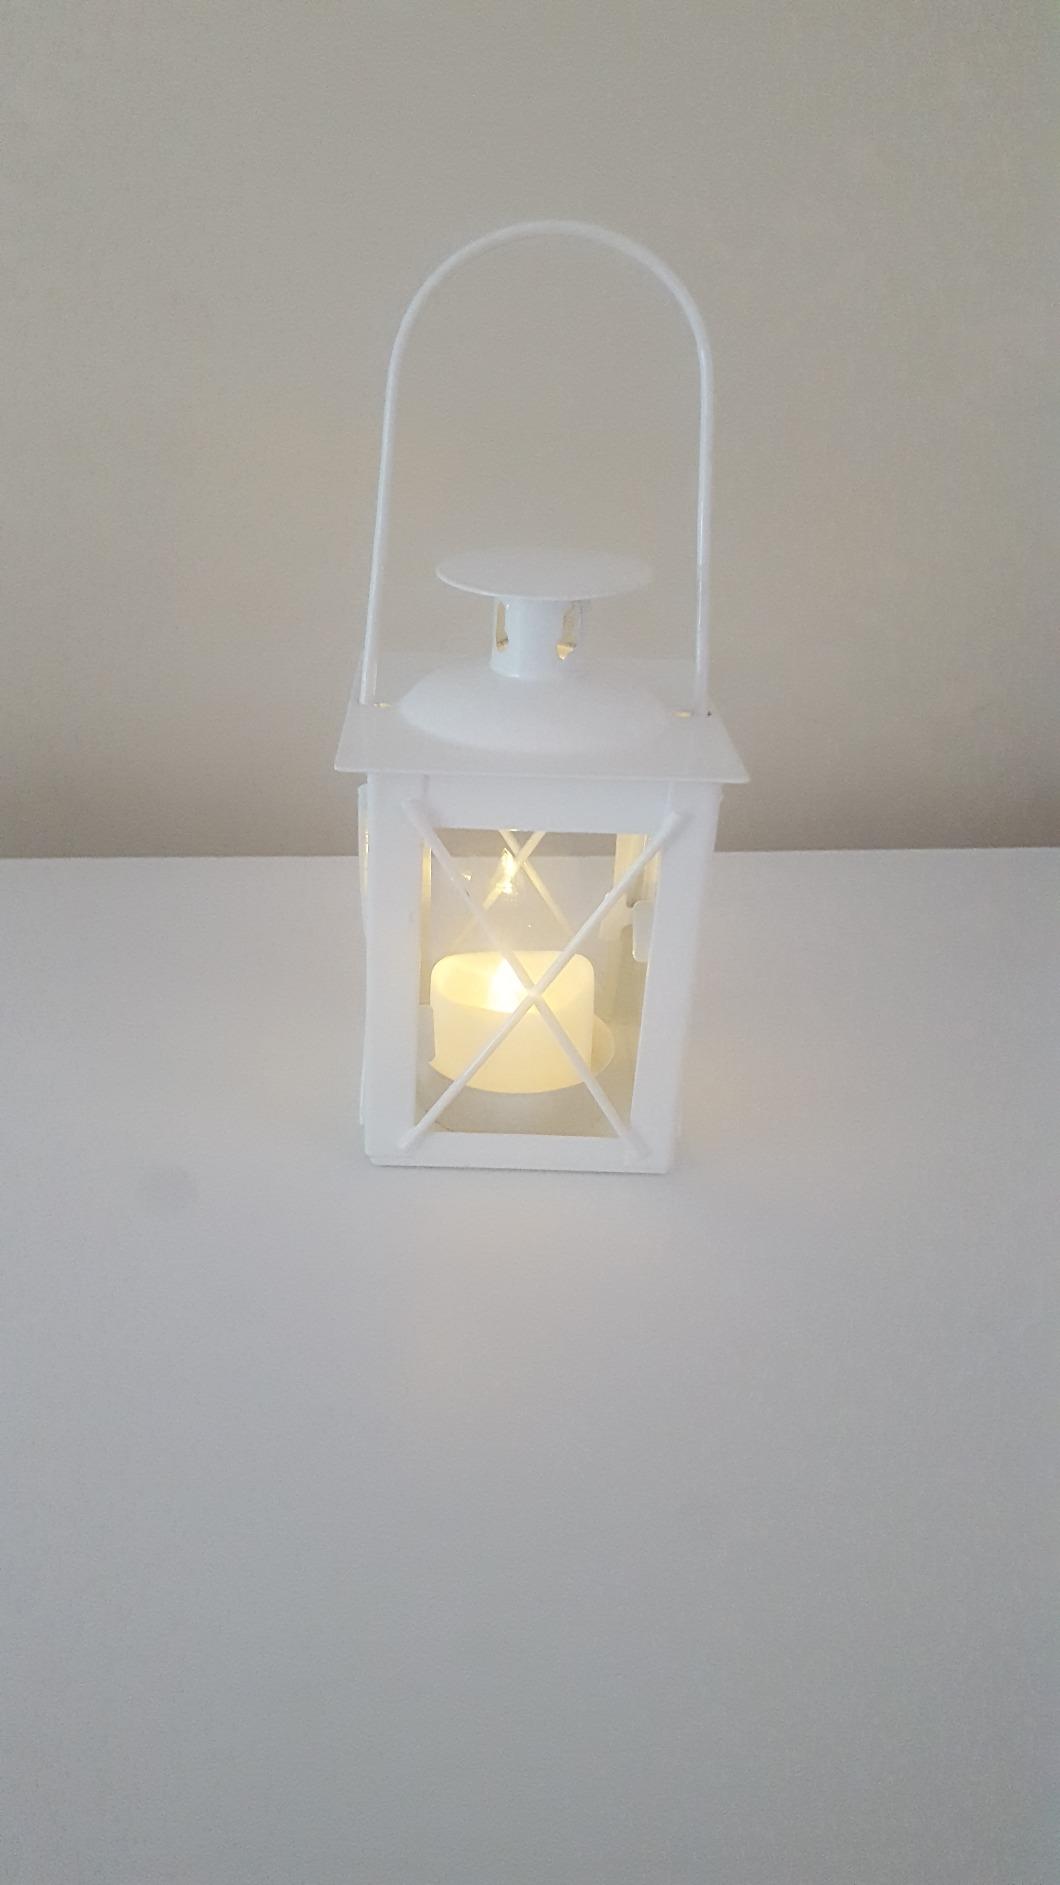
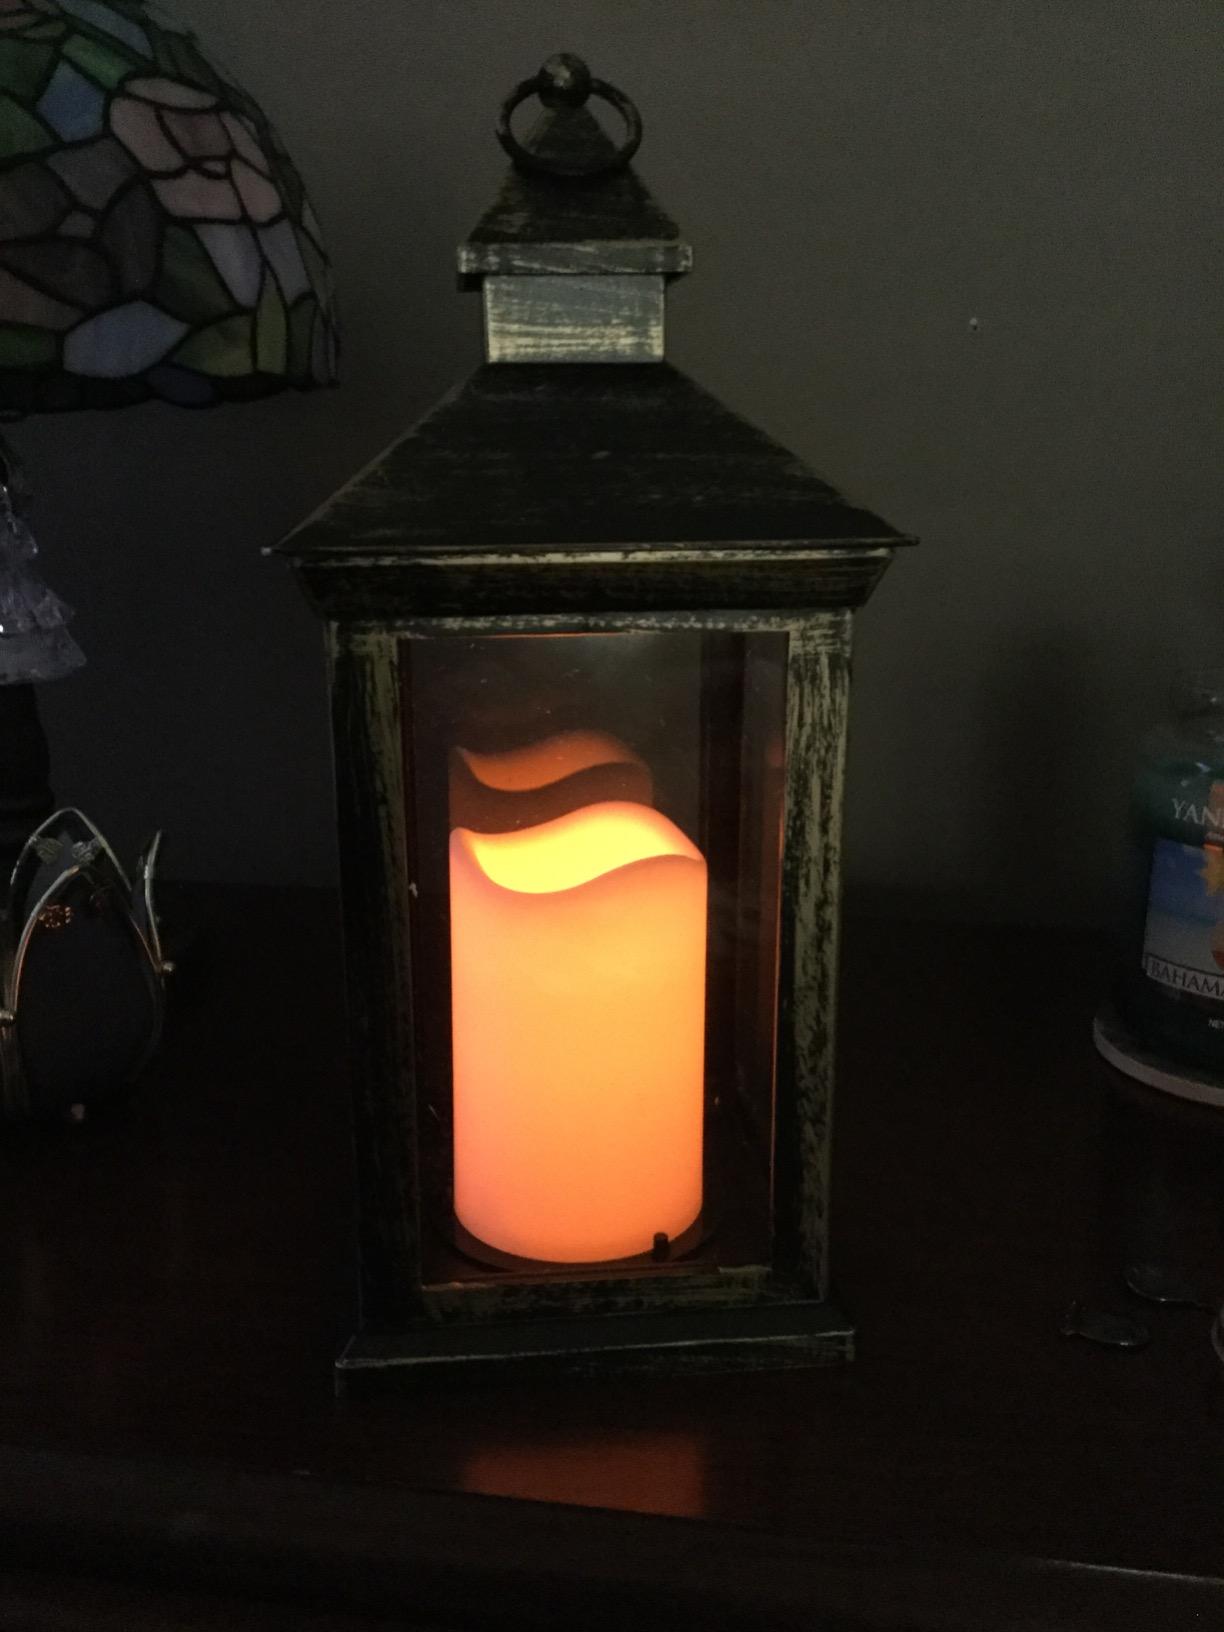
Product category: lantern
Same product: no